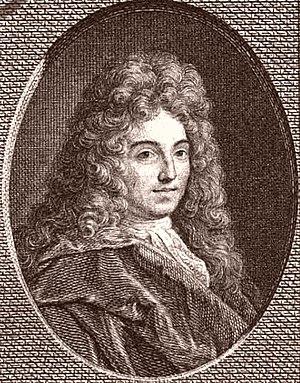
Un dramaturge et librettiste français François-Antoine Jolly (1662-1753)
29 octobre : création à Fontainebleau de Daphnis et Églé, pastorale héroïque de Jean-Philippe Rameau sur un livret de Charles Collé.
François-Antoine Jolly, né le 25 décembre 1662 à Paris où il est mort le 30 juillet 1753, est un dramaturge et librettiste français.